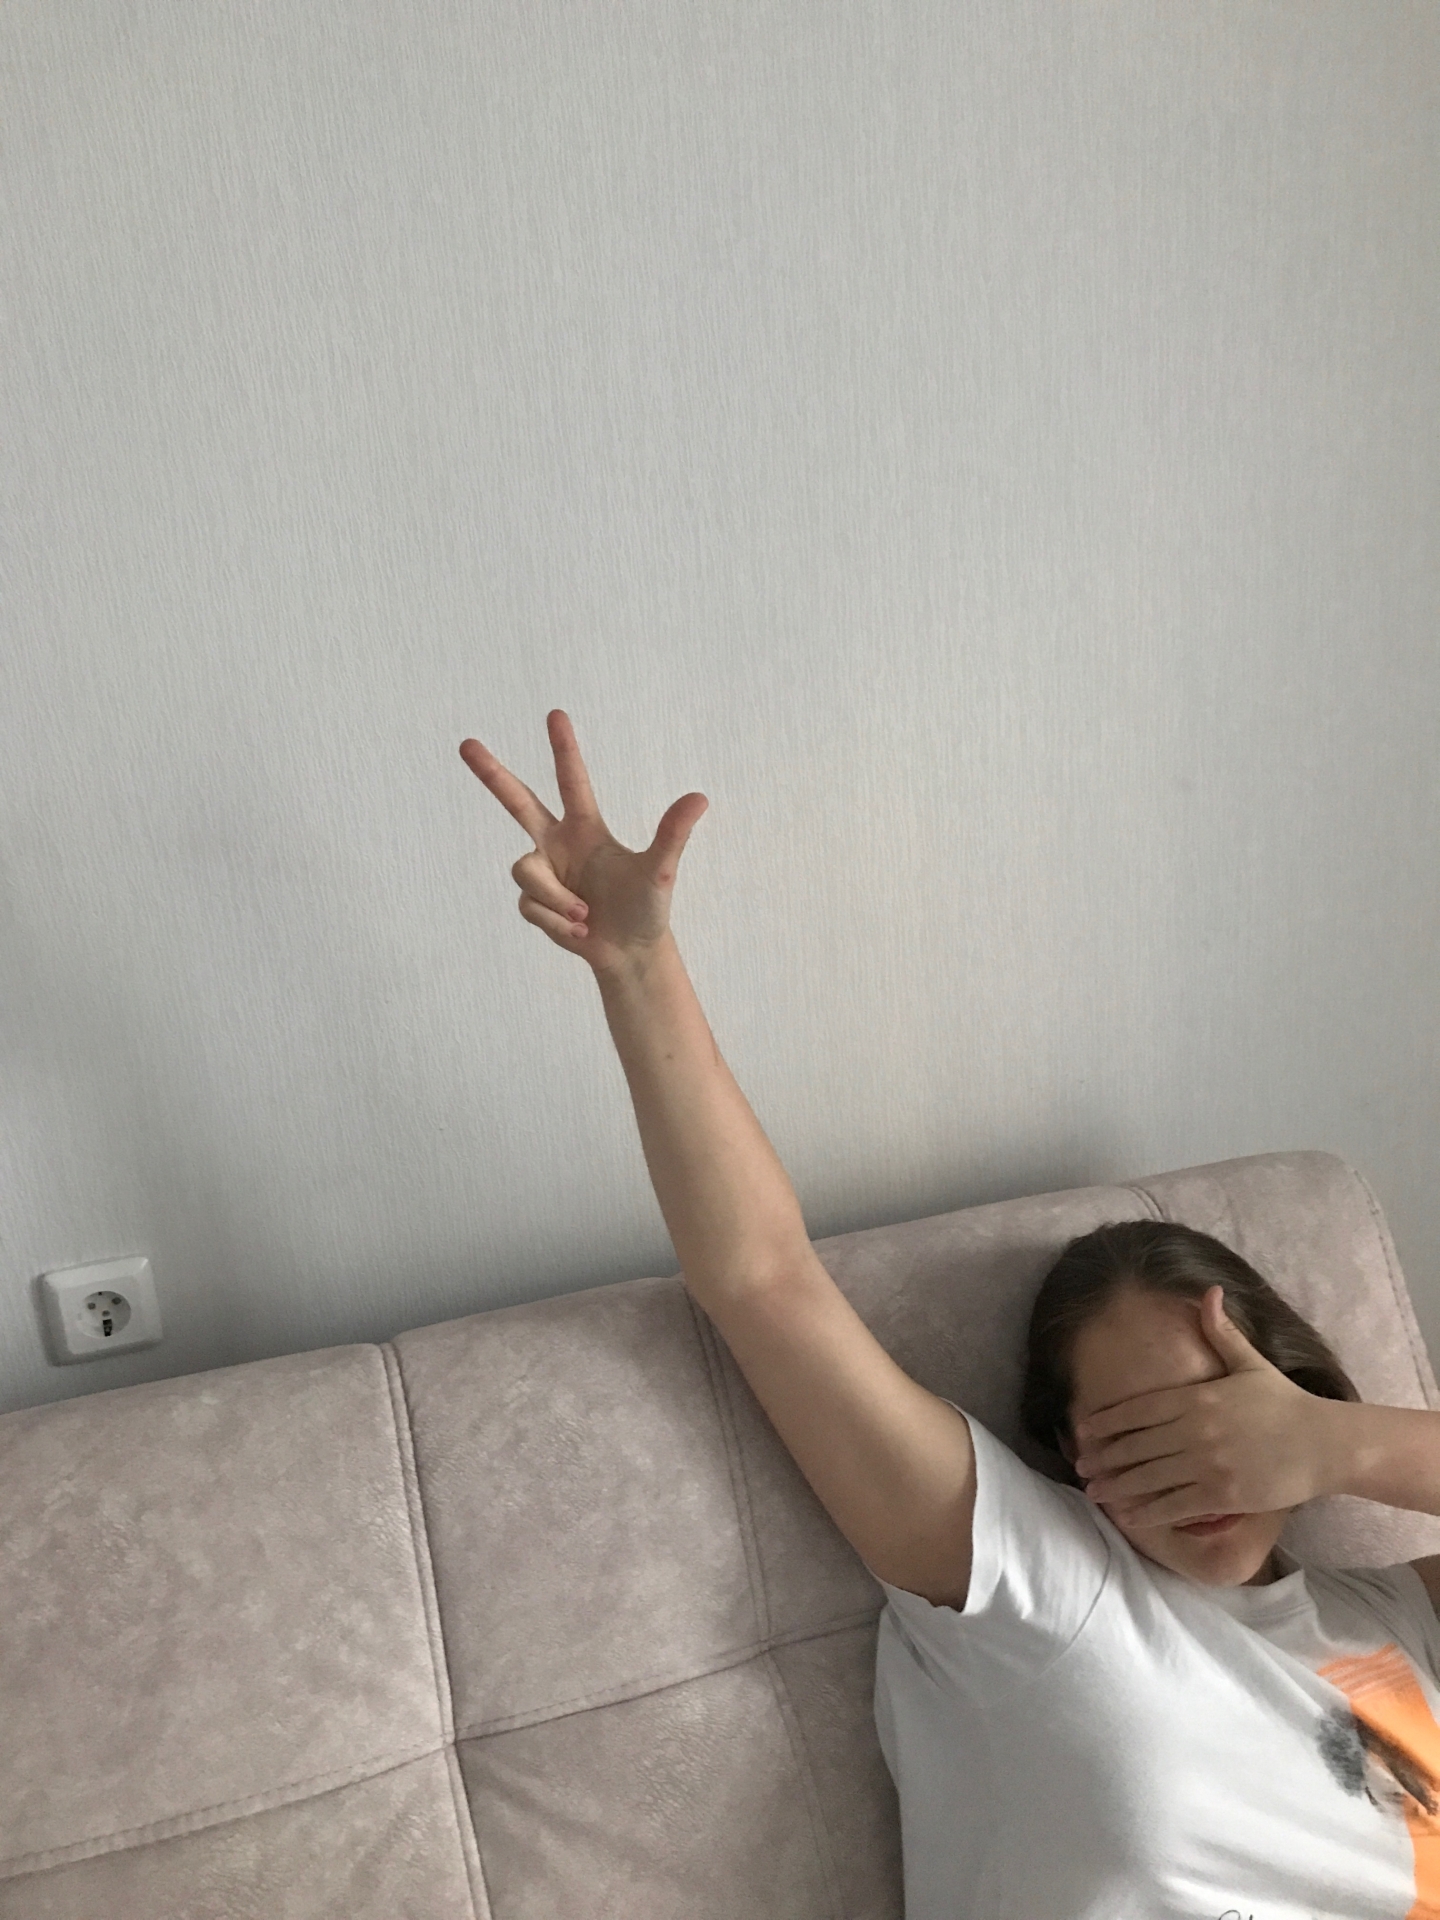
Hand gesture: three2